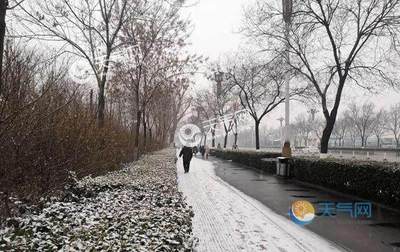
Weather: snow or frosty